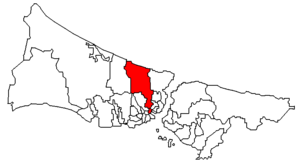
Eyüp est un district d'İstanbul situé près de la Corne d'Or.